Erickson Aircraft Collection

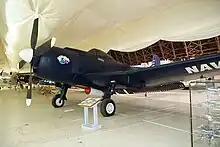
Martin AM-1 Mauler at the collection's previous location

The museum holds an airshow called the Airshow of the Cascades once a year.